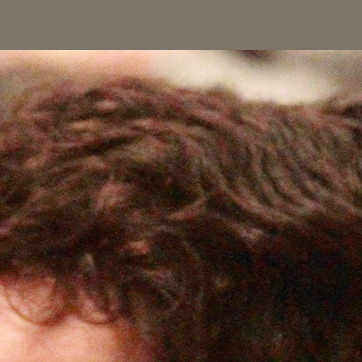
Material: hair